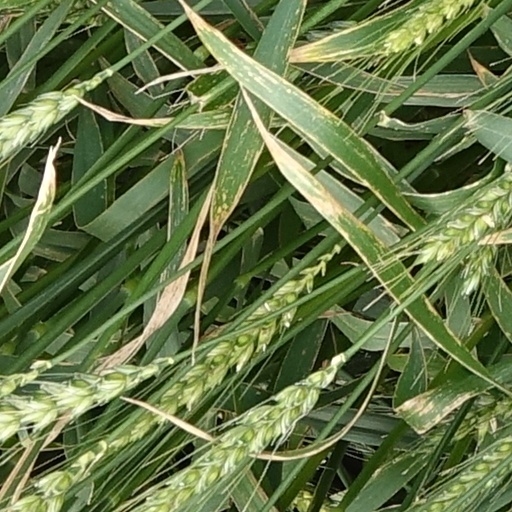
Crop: wheat